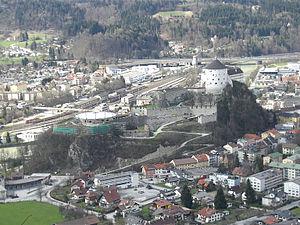
Kufstein est le chef-lieu du district de Kufstein dans le Tyrol autrichien. La ville est bâtie sur l'Inn, près de la frontière bavaroise. C'est la deuxième ville la plus importante du Tyrol.